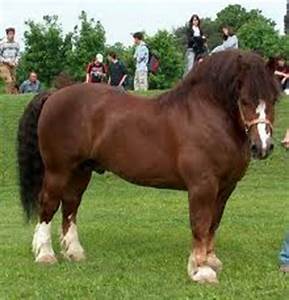
Label: horse